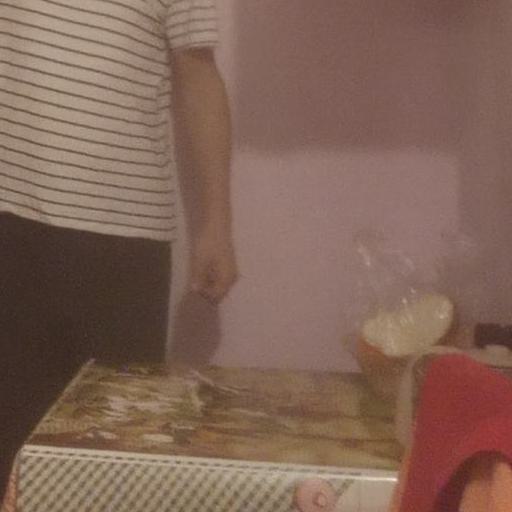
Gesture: no_gesture